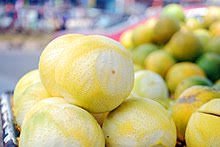
Label: Orange